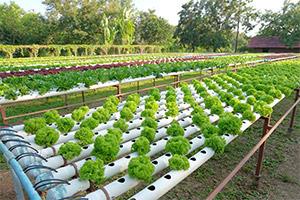
Mabomba maalumu yenye rangi nyeupe yamepangwa kwa ustadi katika shamba la nje . Yakiwa na mimea ya rangi ya kijani na mingine iliyoshamiri vizuri. Huu ni mfano bora wa kilimo cha haidroponi unachowezesha mimea kustawi bila udongo kwa kutumia virutubisho vilivyoyeyushwa kwenye maji.